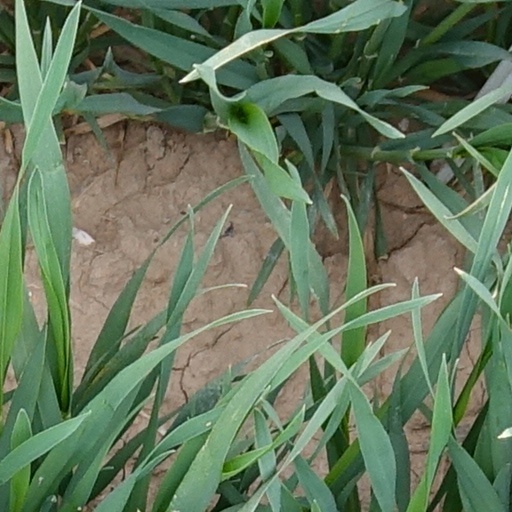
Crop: wheat